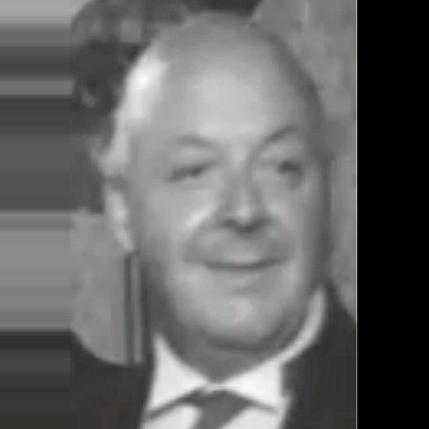
Age: 55